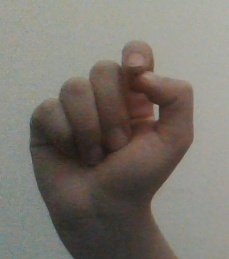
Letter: fa